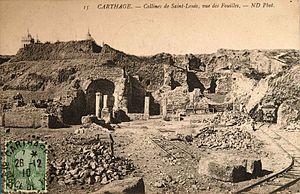
Byrsa est une colline qui abrite de nos jours le site du musée national de Carthage et de la cathédrale Saint-Louis et appartient au site archéologique de Carthage en Tunisie.